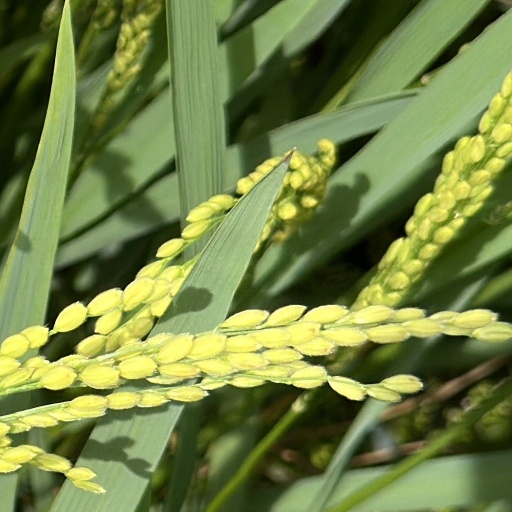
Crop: rice